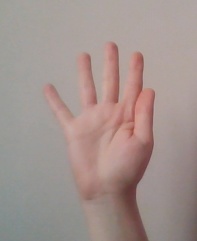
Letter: sheen